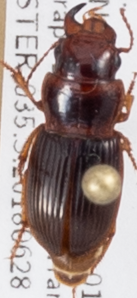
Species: Cratacanthus dubius
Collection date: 2018-06-28
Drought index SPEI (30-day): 0.04
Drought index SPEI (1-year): -0.36
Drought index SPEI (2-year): -0.39